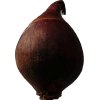
Label: red_onion